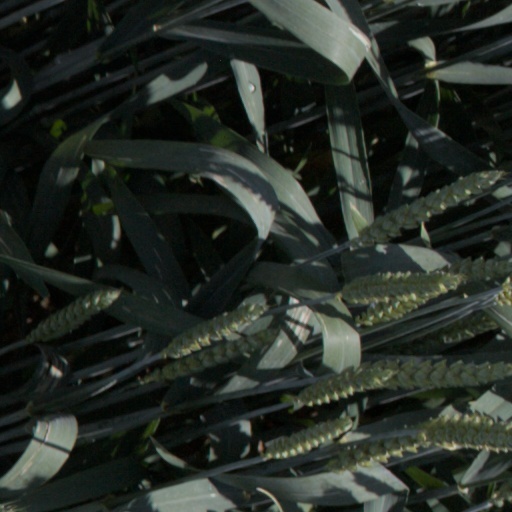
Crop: wheat